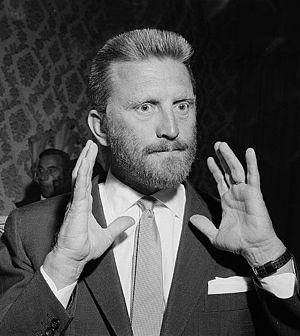
Irving Stone, né Tannenbaum le 14 juillet 1903 et mort le 26 août 1989, est un écrivain américain connu pour ses romans biographiques, notamment La Vie passionnée de Vincent van Gogh et La Vie ardente de Michel-Ange qui furent également adaptés à l'écran.
La Vie passionnée de Vincent van Gogh est un film américain réalisé par Vincente Minnelli, sorti en 1956.